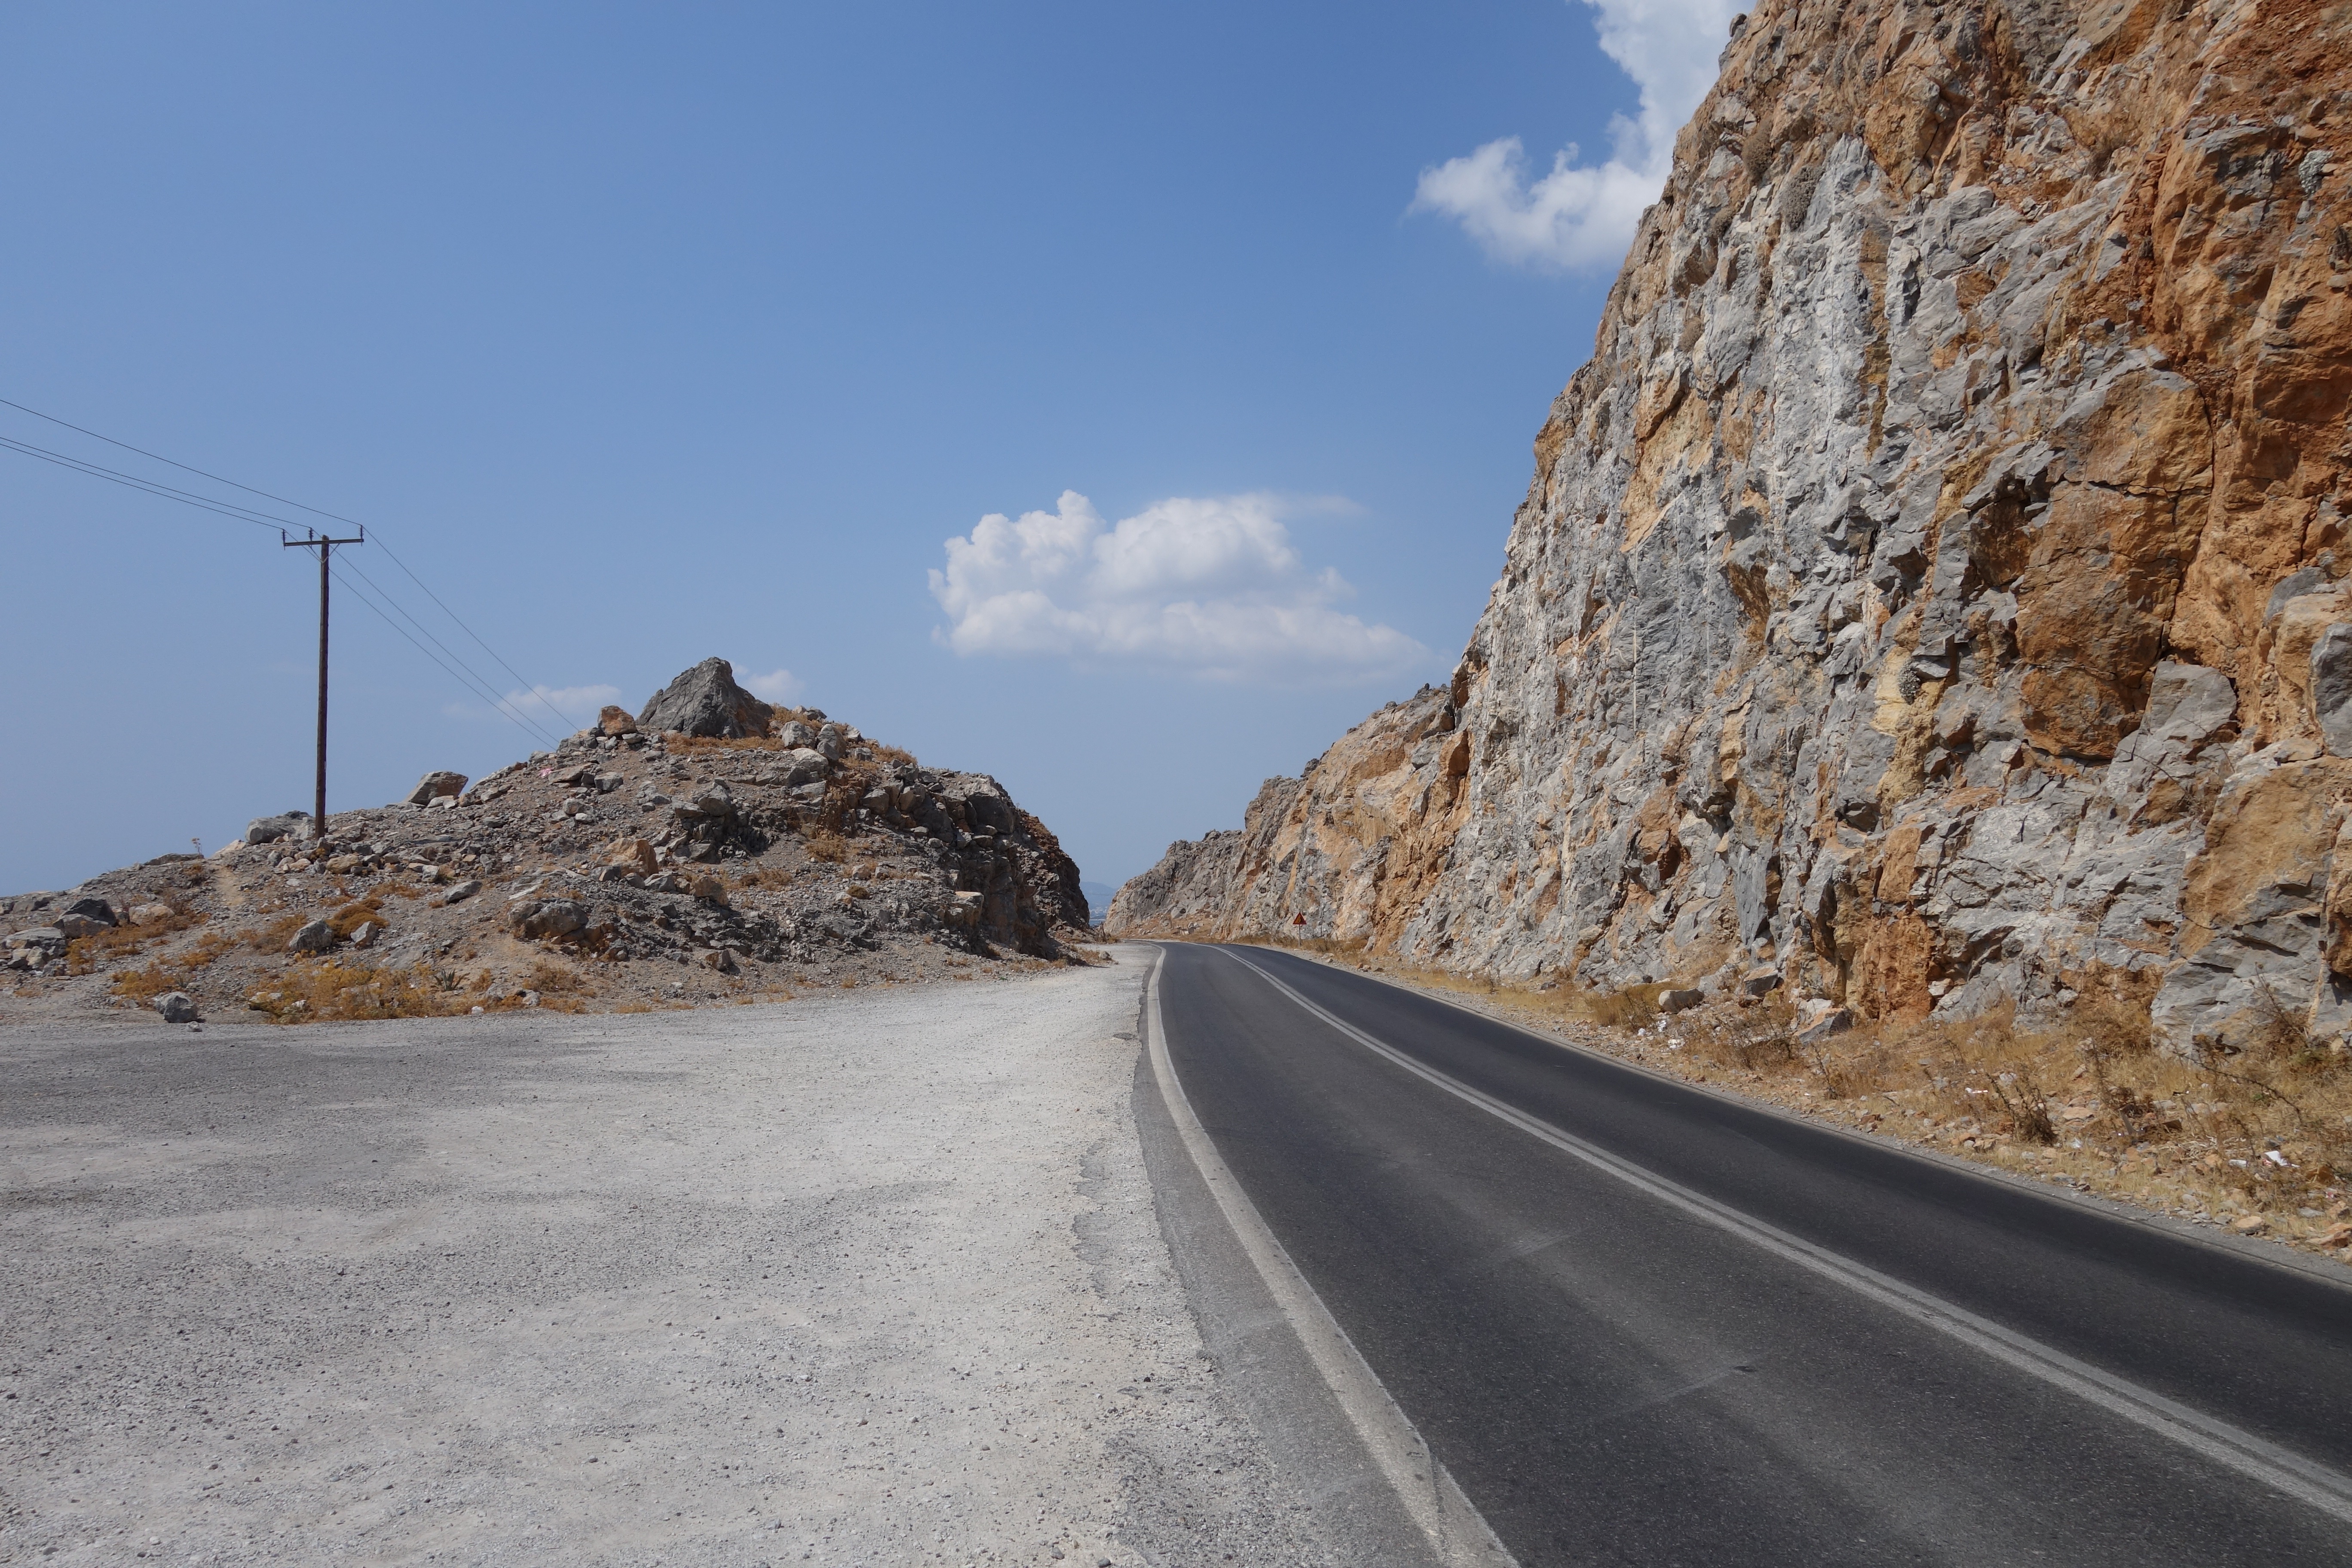
landscape, rock, mountain, snow, road, valley, mountain range, terrain, ridge, road trip, geology, infrastructure, still, wadi, distant, mountain pass, mountainous landforms